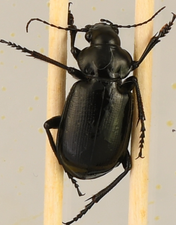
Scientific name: Calosoma affine
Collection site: Konza Prairie Agroecosystem NEON (KONA), plot KONA_007